Olga Nikitina

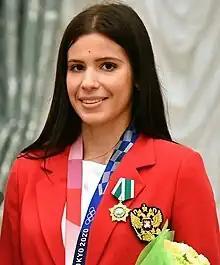
Nikitina in September 2021

Olga Alekseyevna Nikitina (born 26 November 1998) is a Russian right-handed sabre fencer, 2019 team European champion, 2019 team world champion, and 2021 team Olympic champion. Nikitina was part of the gold medal winning Russian team at the 2019 World Fencing Championships held in Budapest, Hungary. She is a Russian Armed Forces athlete, and her clubs are the Russian Central Sports Army Club, and Moscow Sports School of Olympic Reserve No.42.